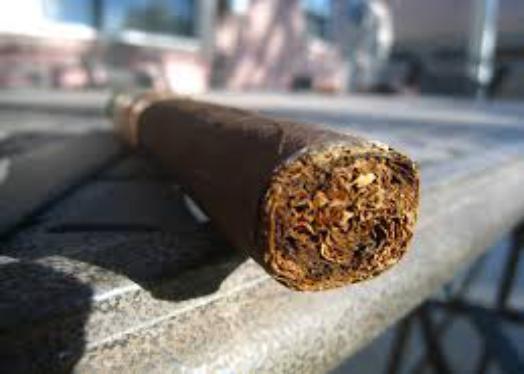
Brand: Aroma de San Andres
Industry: Necessities